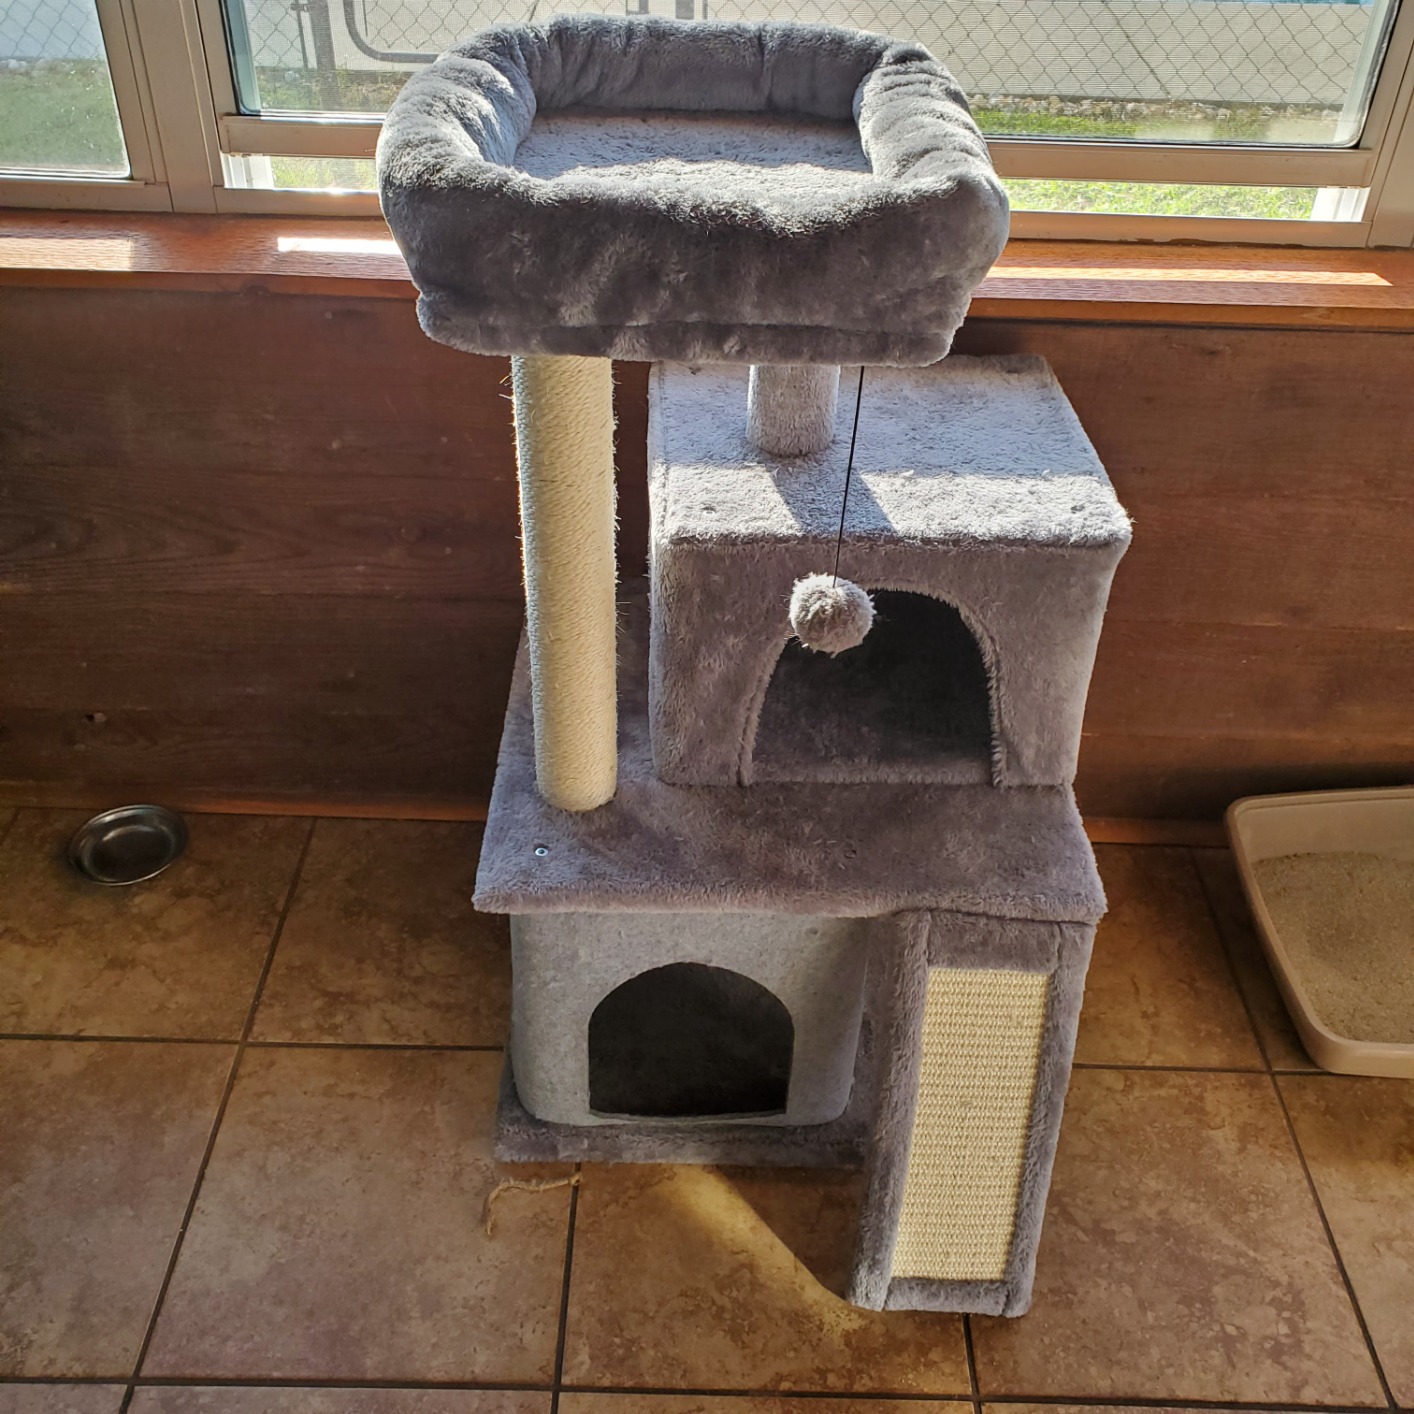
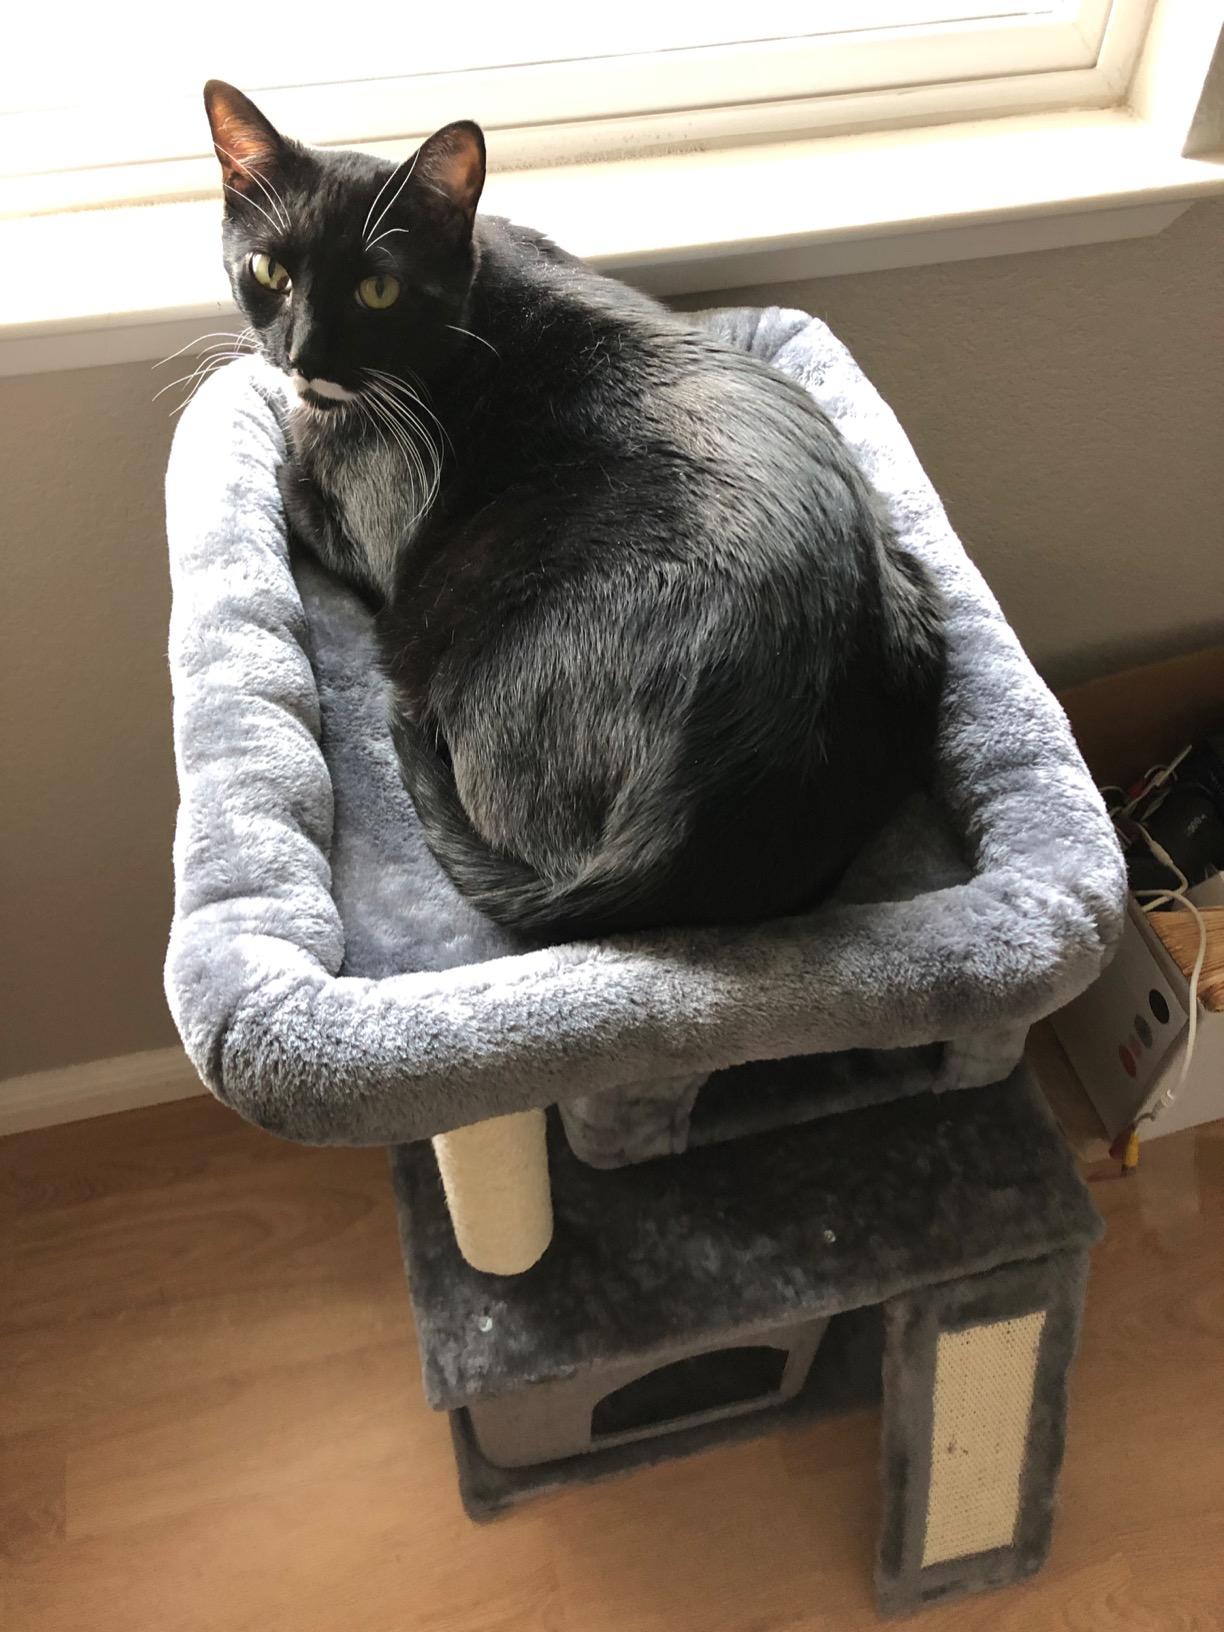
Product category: items_cat tree
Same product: yes